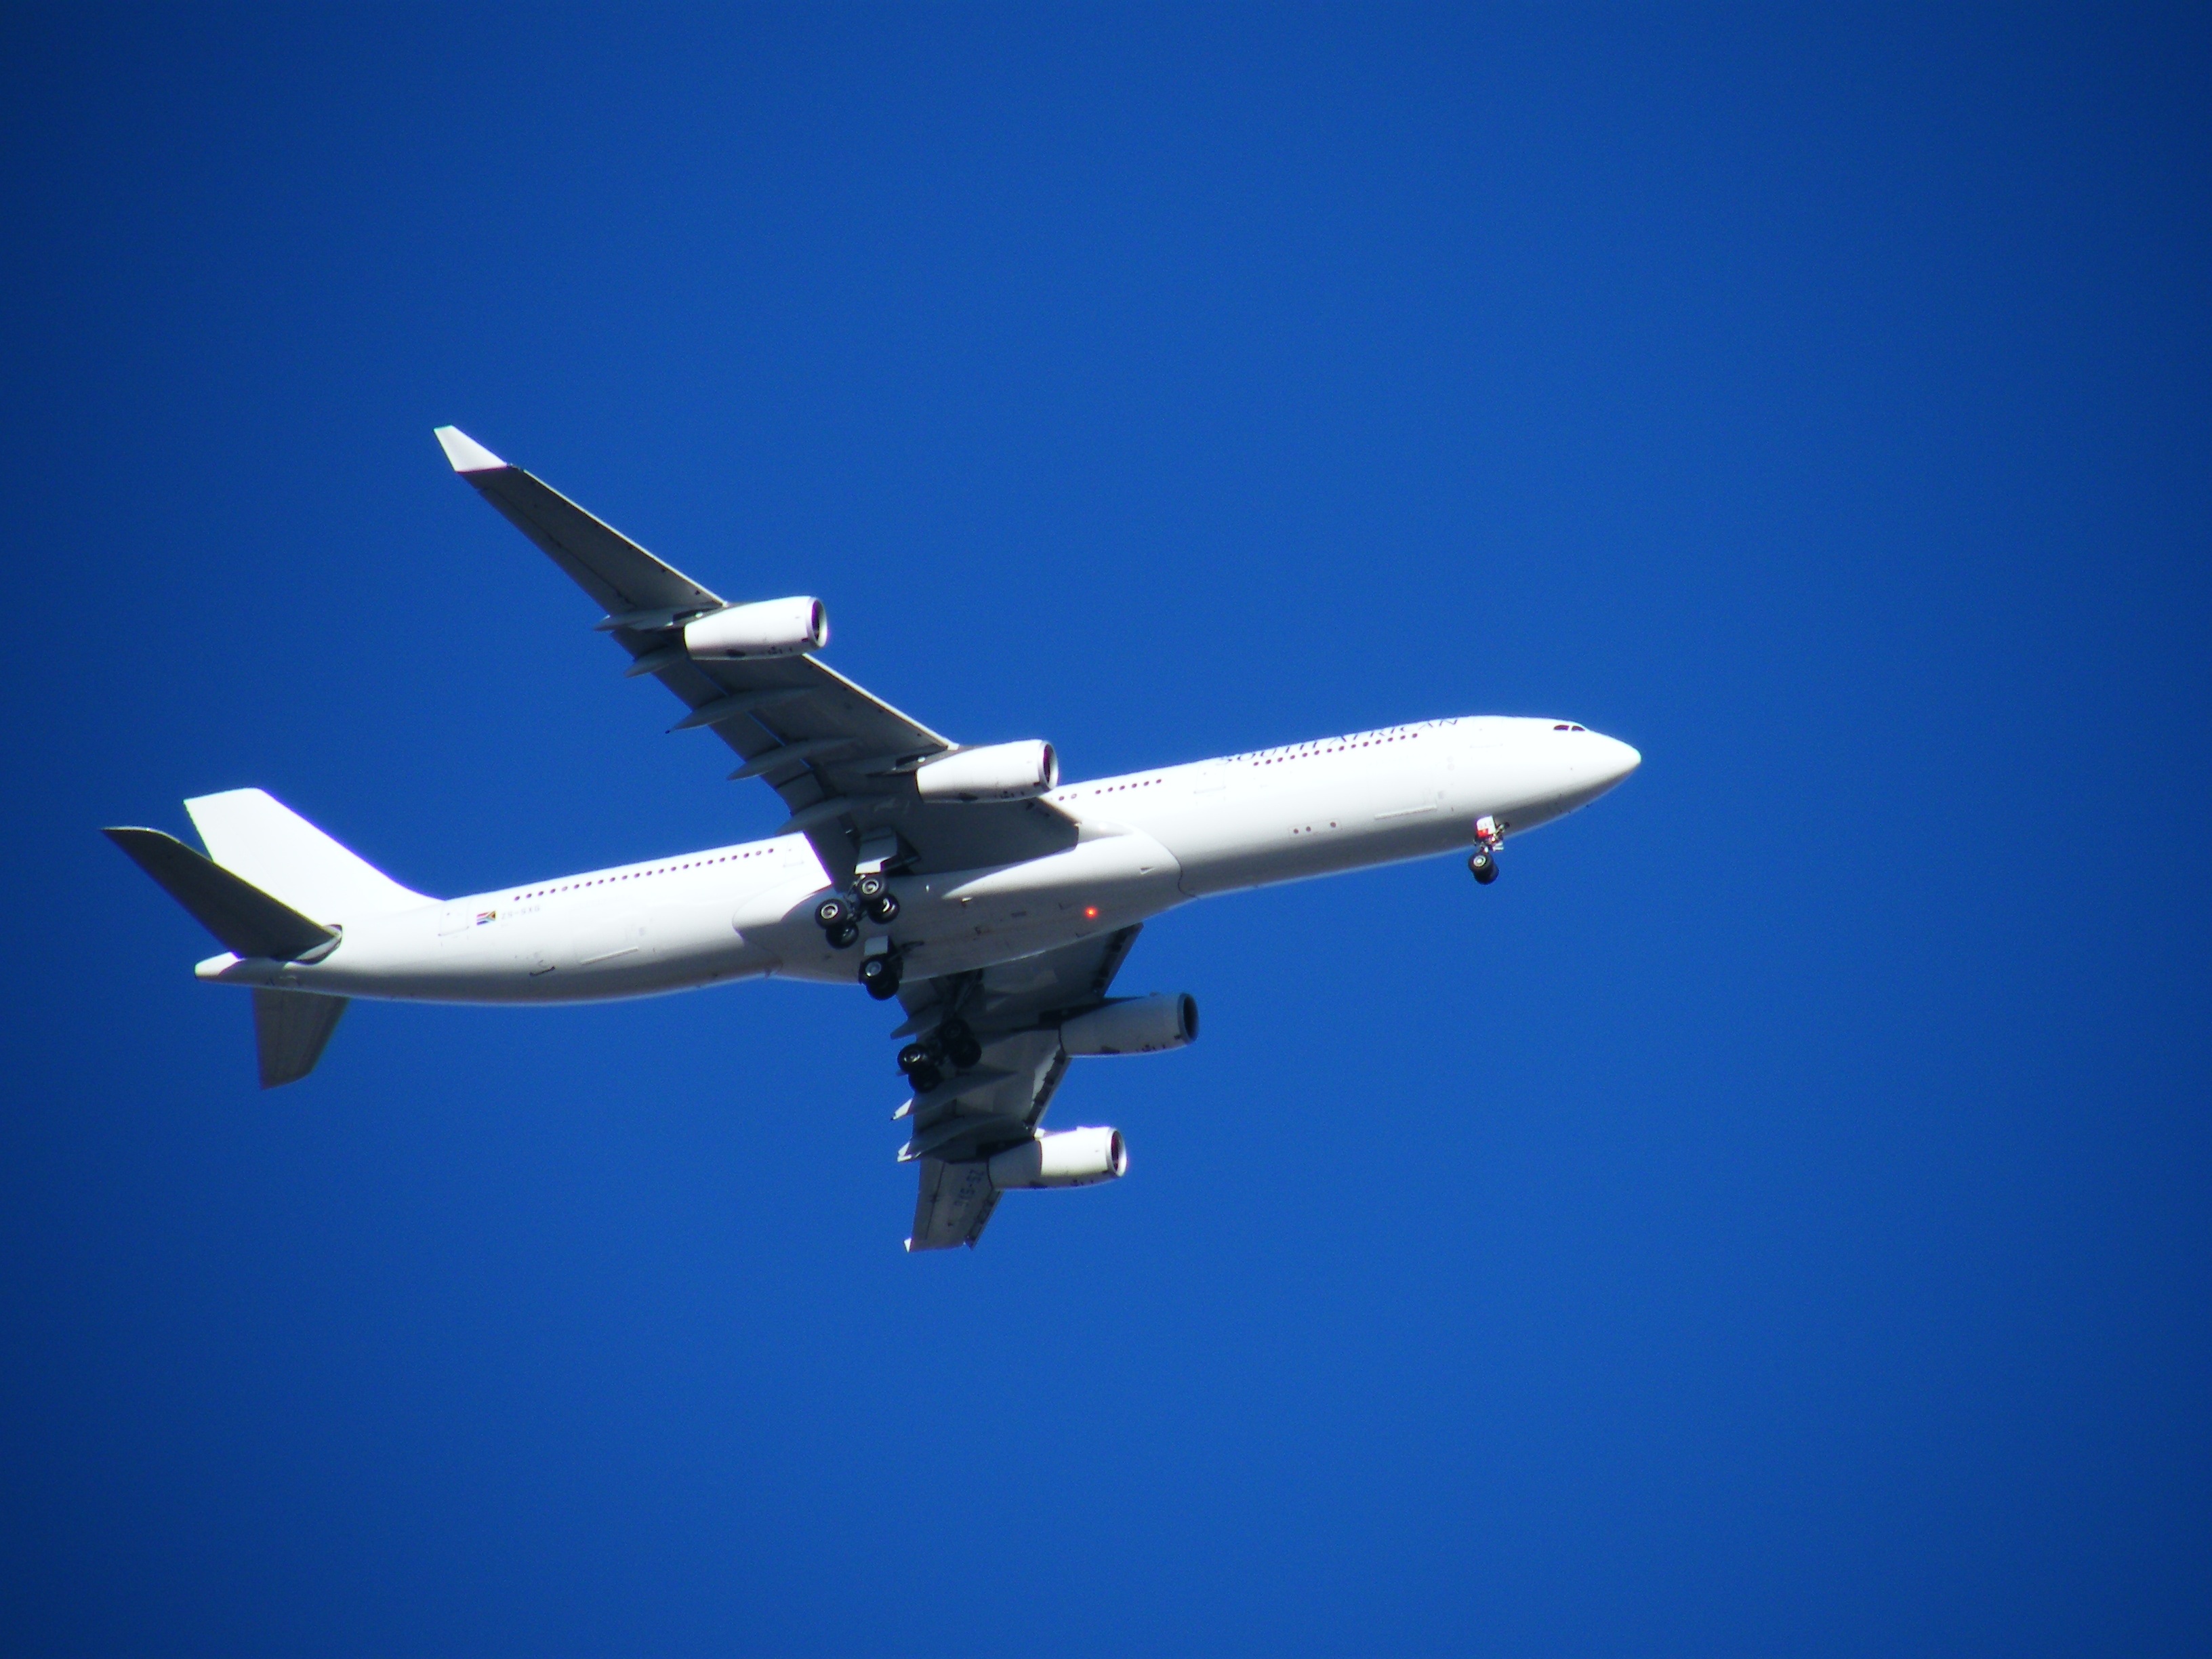
wing, airplane, plane, aircraft, jet, vehicle, airline, aviation, flight, airliner, airbus, boeing, takeoff, jet aircraft, airbus a330, boeing 777, boeing 747, boeing 767, air travel, atmosphere of earth, wide body aircraft, aerospace engineering